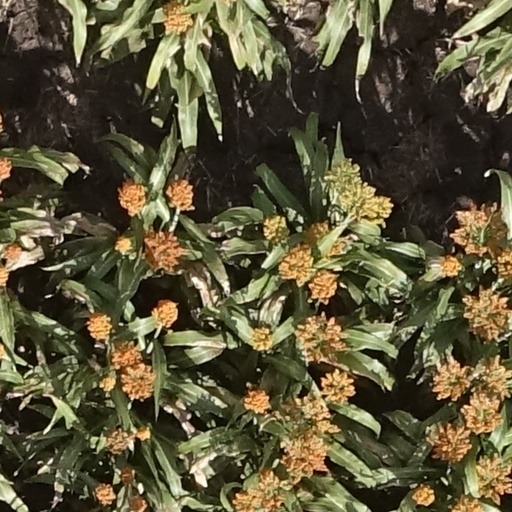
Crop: sorghum